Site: brandenburg
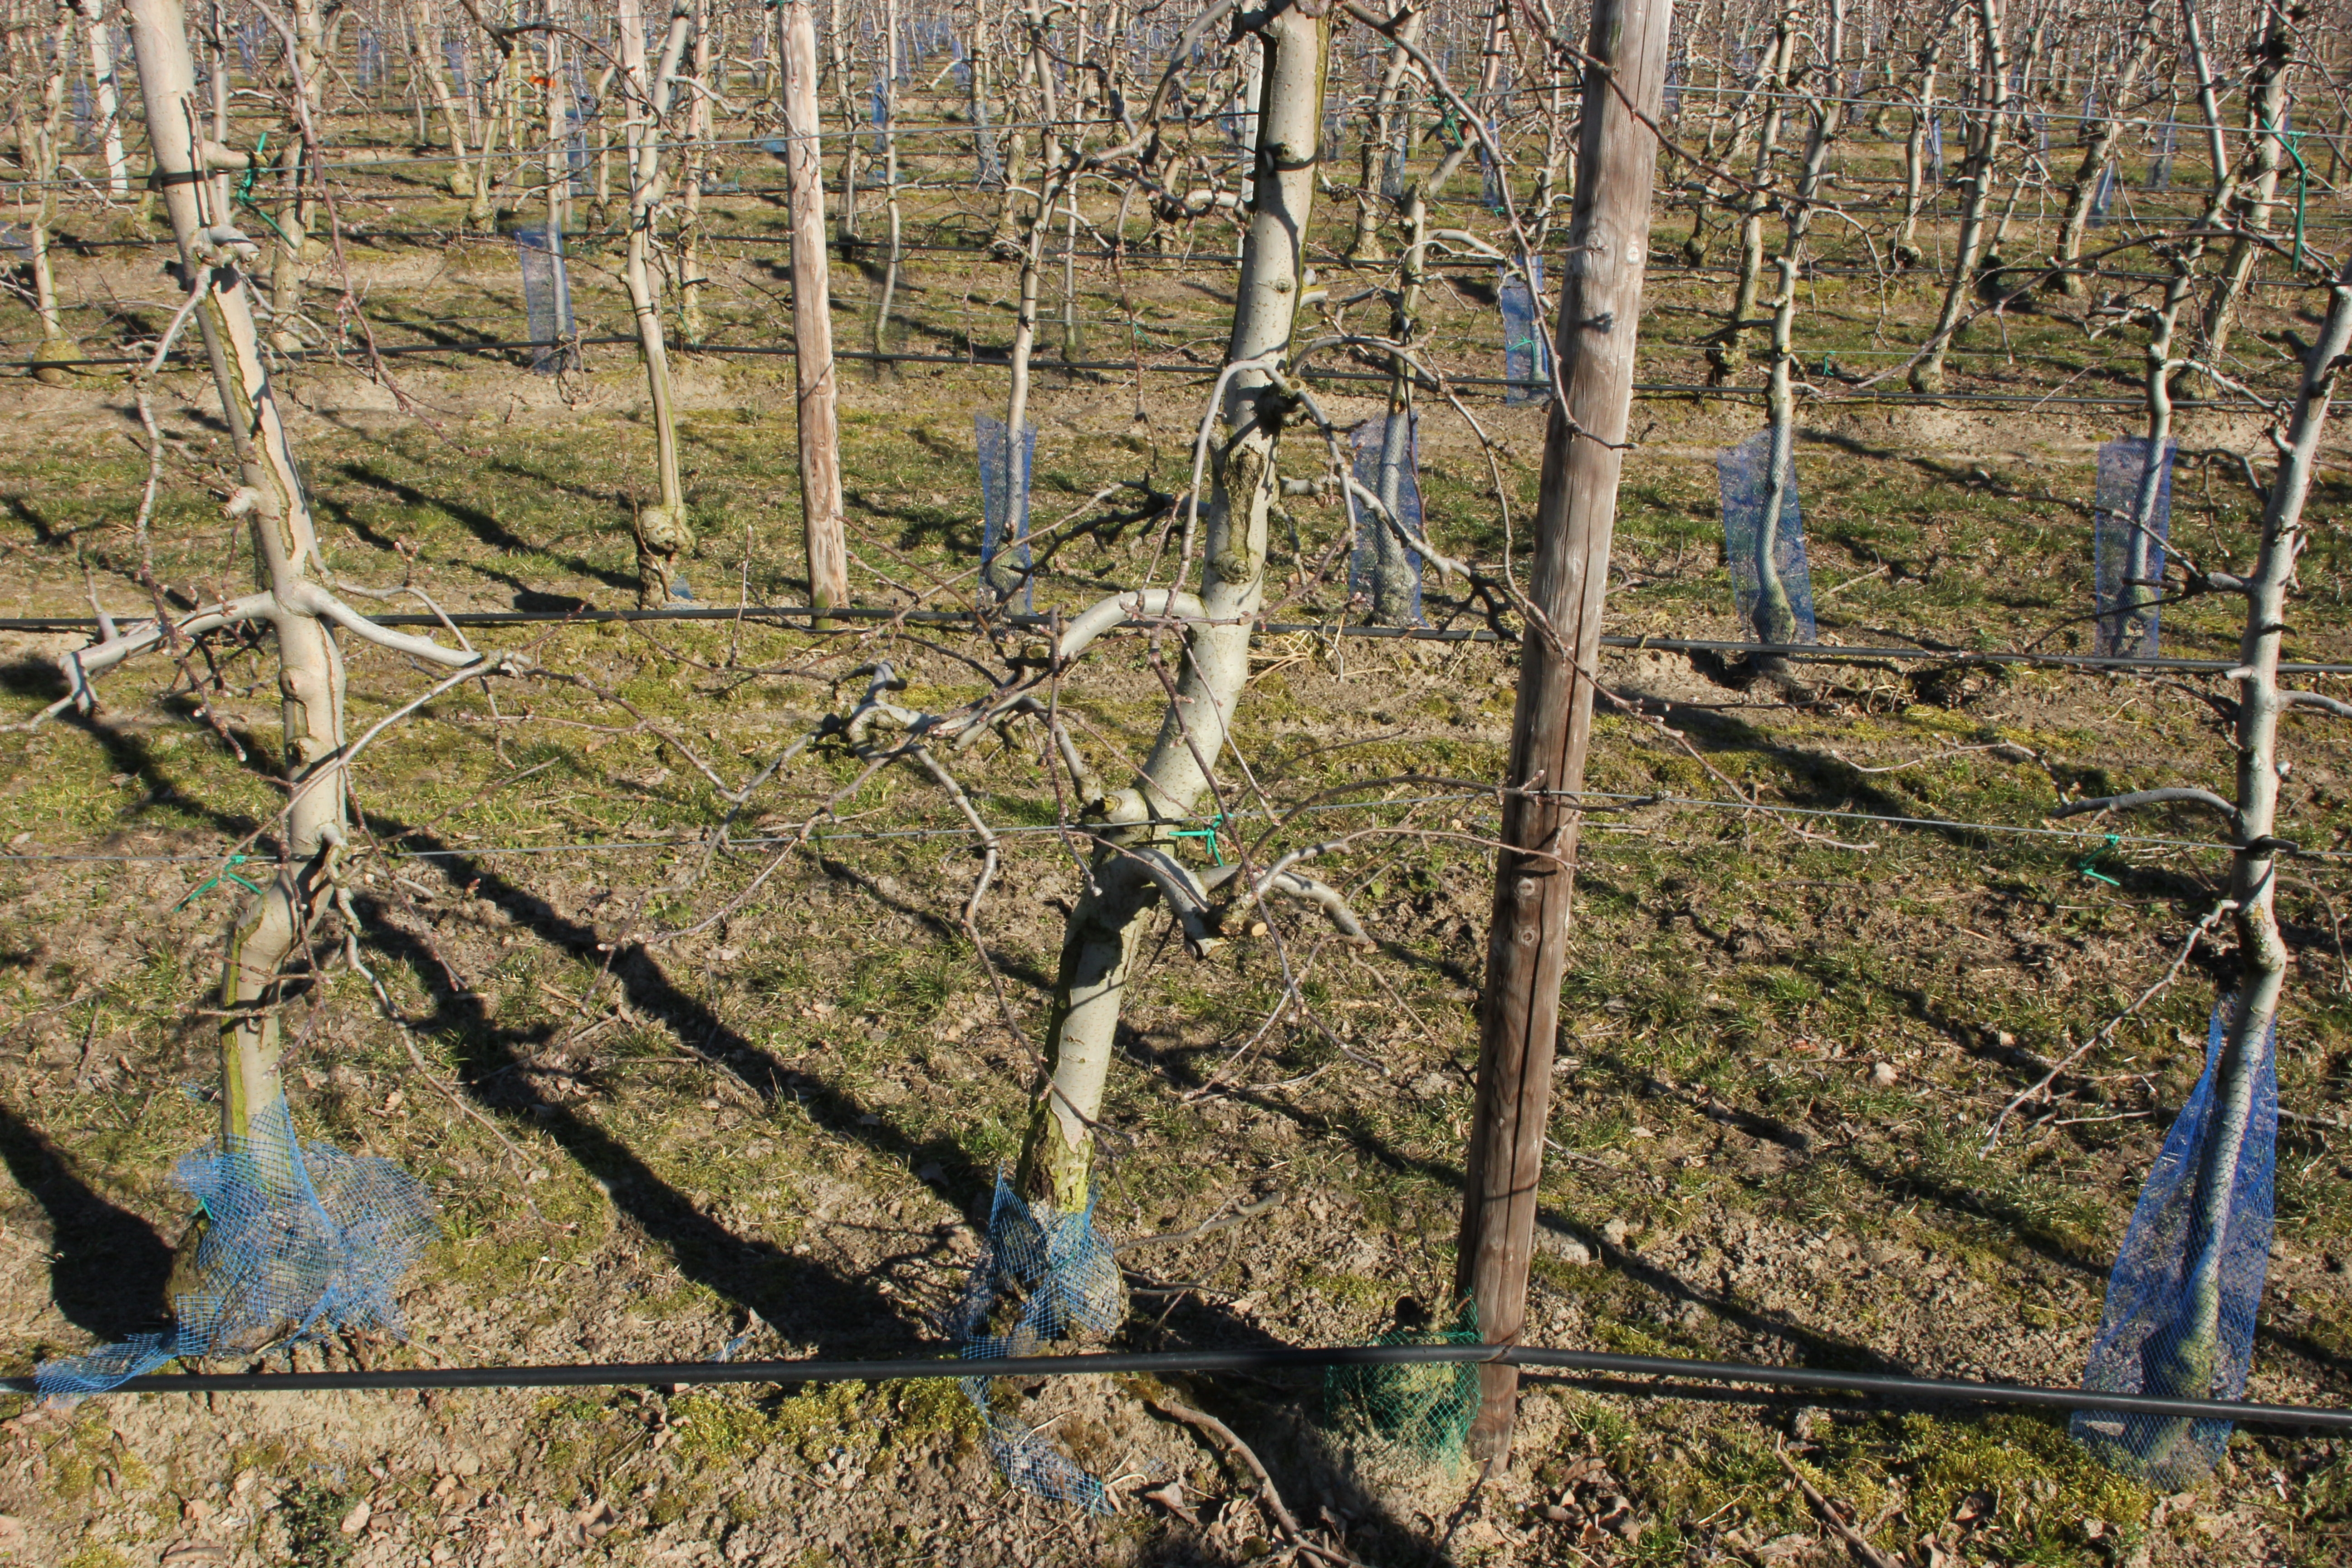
Growth stage (BBCH 03): Bud development